Mannheim–Karlsruhe–Basel railway

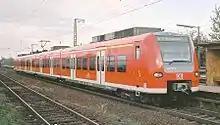
Rhine-Neckar S-Bahn train between Mannheim and Heidelberg

The Rhine Valley Railway is now one of the most important lines of Germany both for passenger and goods traffic, including international traffic to and from Switzerland and France. An investigation by the Hochschule Kehl (a school of public administration) estimated the traffic to be up to 286 trains a day.